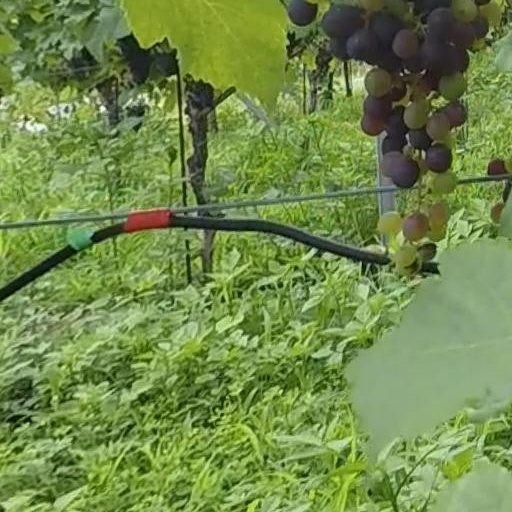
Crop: grape